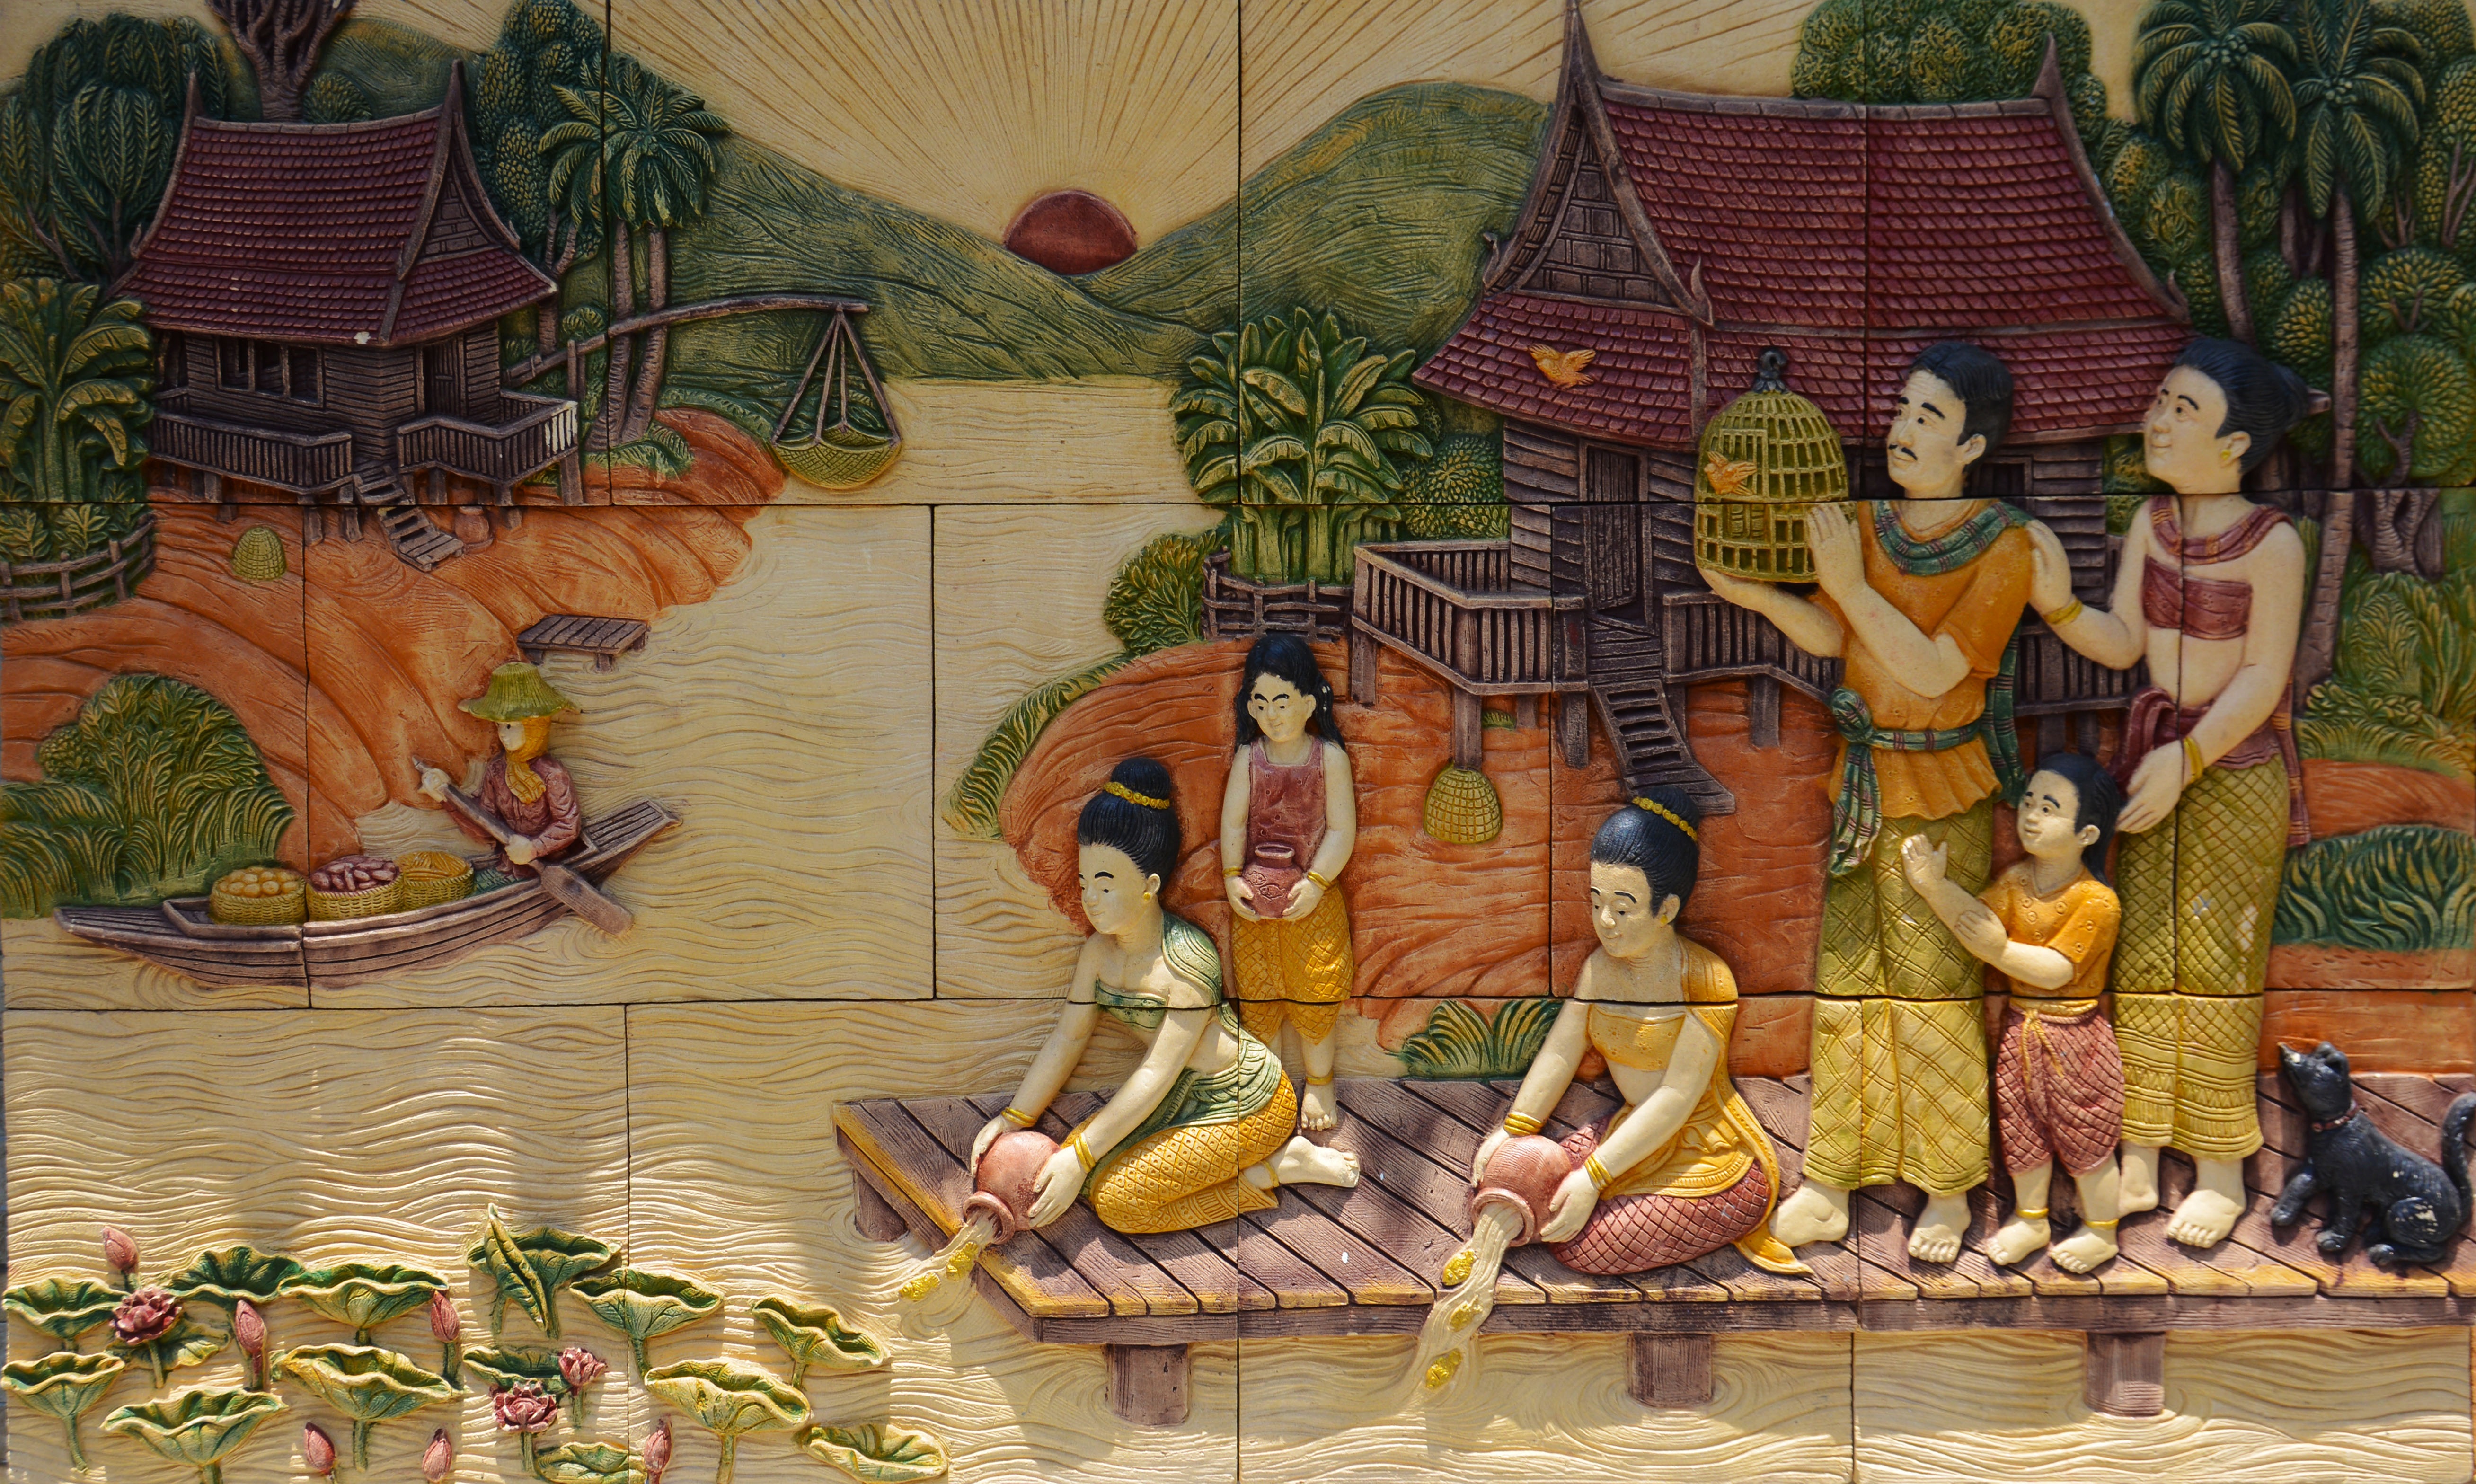
landscape, water, outdoor, people, sunset, river, female, asian, young, washing, together, lifestyle, thailand, painting, activity, family, art, women, mural, tapestry, thai, mythology, village life, outdoor activities, lifestyle people